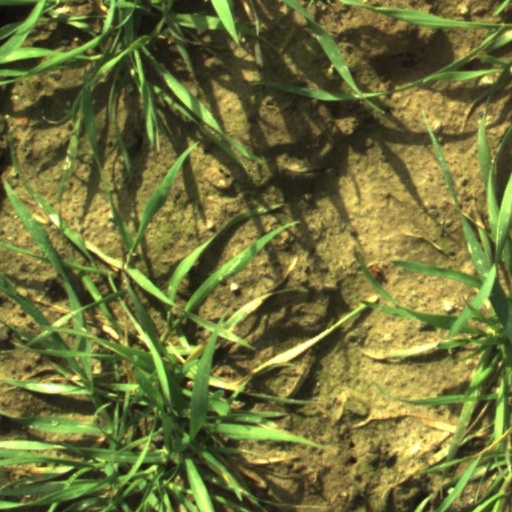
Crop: wheat